Pete Schaffnit

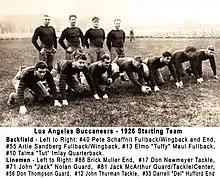
Starting Team, 1924 Los Angeles Buccaneers

Peter Cornelius Schaffnit (June 29, 1903 – April 4, 1959) was a professional football player in the National Football League (NFL). He made his NFL debut in 1926 with the Los Angeles Buccaneers. He played only one season in the league.